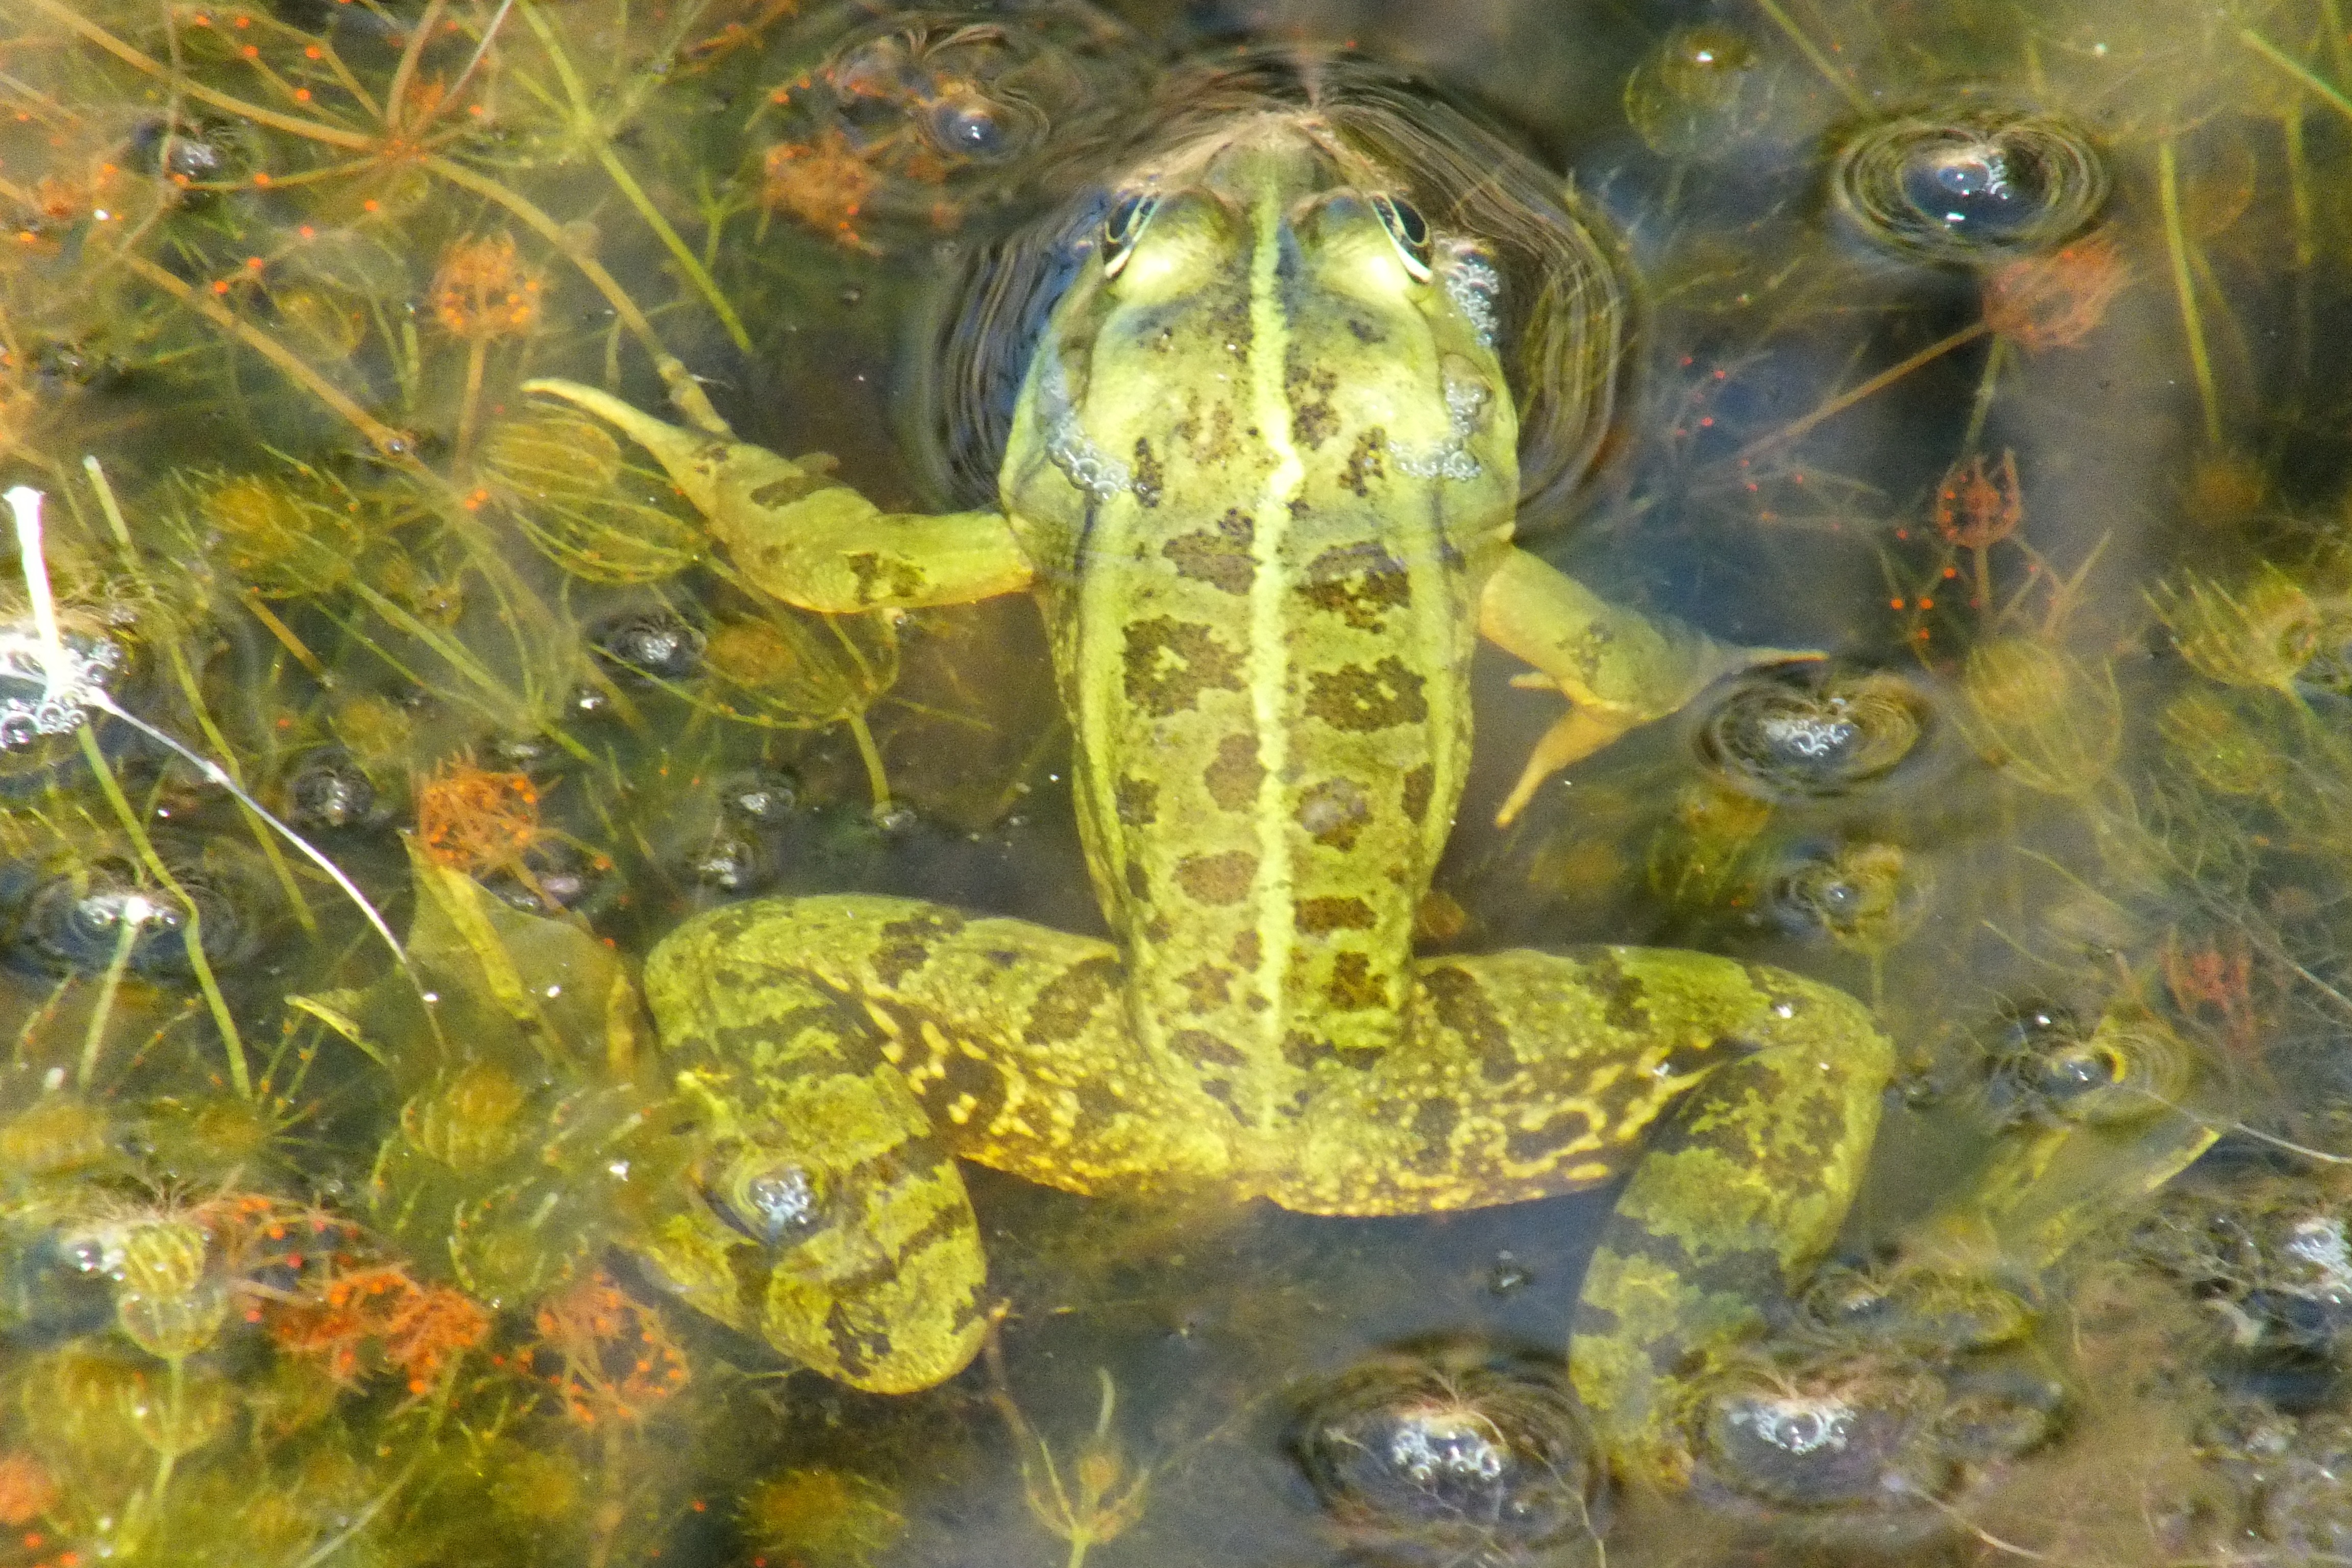
river, green, biology, turtle, frog, reptile, amphibian, fauna, vertebrate, newt, bullfrog, ranidae, marine biology, salamandridae, bavi